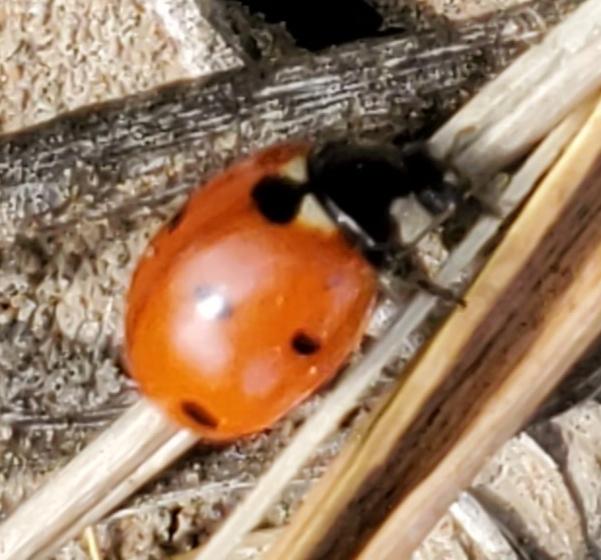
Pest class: predators